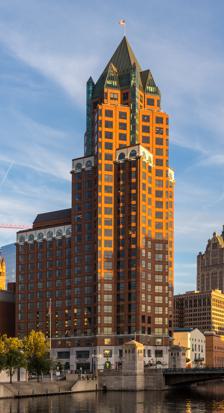
Building: Associated Bank River Center
Country: United States of America
Year built: 1988
Office building in Milwaukee, Wisconsin Associated Bank River Center Location within Wisconsin Former names Milwaukee Center General information Status Completed Type Commercial office Architectural style postmodern Location Milwaukee , Wisconsin , United States Address 111 East Kilbourn Avenue Coordinates 43°02′30″N 87°54′42″W / 43.04167°N 87.91167°W / 43.04167; -87.91167 Completed 1988 Owner Associated Bank Height 426 ft (130 m) Technical details Floor count 28 Lifts/elevators 6 Design and construction Architecture firm Skidmore, Owings & Merrill Other information Public transit access MCTS The Hop The Associated Bank River Center is a 28-story, 426-foot-tall (130 m) postmodern high-rise building in Milwaukee, Wisconsin . The building, originally named the Milwaukee Center, was completed in 1988, during a small building boom in Milwaukee that also included 100 East Wisconsin . Until 100 East was completed, the Milwaukee Center was the second tallest building in Milwaukee. The peaked tower, red brick, and the use of green near the top pay homage to the style of the Milwaukee City Hall . The building is primarily used for offices, but has parking as well. The Milwaukee Center's construction was spurred by the Milwaukee Repertory Theater 's purchase and subsequent selling of the land surrounding the former Wisconsin Electric Powerhouse which was converted into The Rep's primary performance venue, the Quadracci Powerhouse. The Milwaukee Center's rotunda connects the office tower with the Saint Kate hotel and the historic Pabst Theater . In March 2016, Associated Bank announced it was acquiring the Milwaukee Center and on December 9, 2019 they announced the name change to the Associated Bank River Center. See also List of tallest buildings in Milwaukee References